The City of the Dead (film)

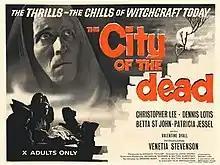
Theatrical release poster

The City of the Dead (also titled Horror Hotel in the United States) is a 1960 British supernatural horror film directed by John Llewellyn Moxey and starring Christopher Lee, Venetia Stevenson, Betta St. John, Patricia Jessel and Valentine Dyall. The film marks the directorial debut of Moxey. It was produced in the United Kingdom but set in America, and the British actors were required to speak with North American accents throughout.